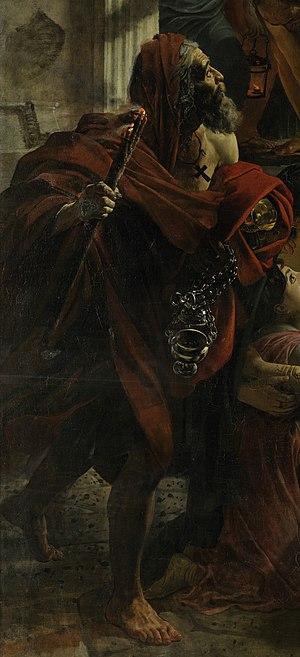
Le Dernier Jour de Pompéi est une peinture monumentale actuellement conservée au Musée Russe de Saint-Pétersbourg, œuvre la plus connue du peintre russe Karl Brioullov. Elle valut à son auteur une notoriété internationale et l'admiration d'Alexandre Pouchkine qui lui dédia un poème.